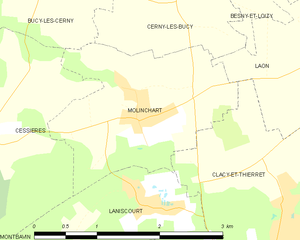
Carte des communes françaises: Molinchart